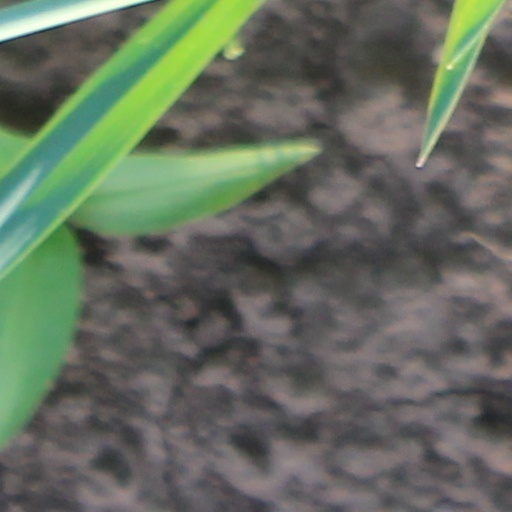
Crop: wheat